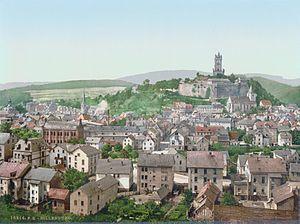
Dillenburg aussi connu sous les noms de Dillembourg ou Dillenbourg est une ville d'Allemagne de l'arrondissement de Giessen dans le Land de Hesse.